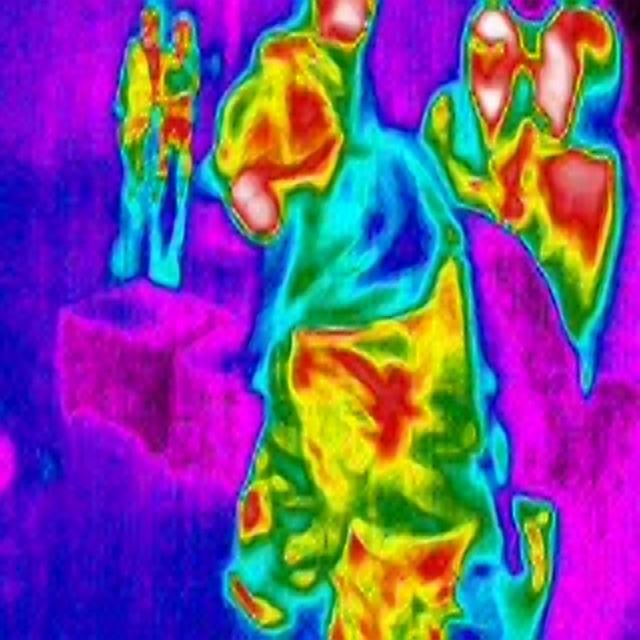
Detected objects:
label: person
label: person
label: person
label: person
label: person